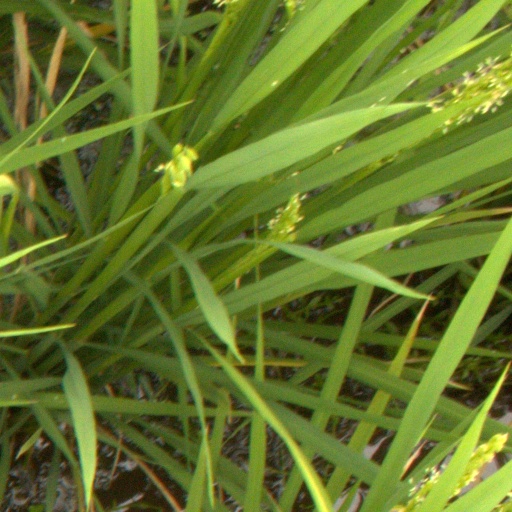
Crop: rice